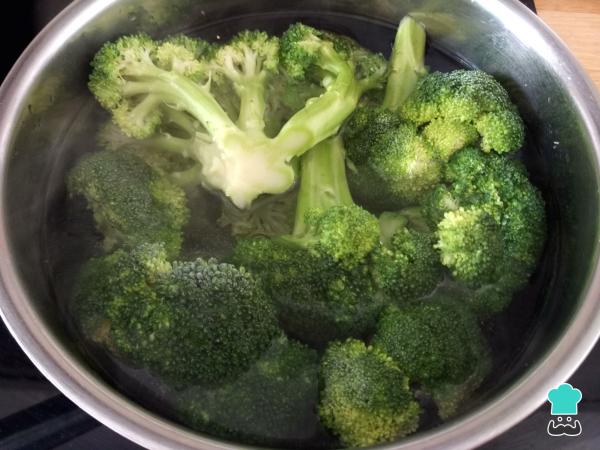
En primer lugar, cocemos el brócoli en una olla con abundante agua hirviendo y un poco de sal. Lo dejamos cocer durante 10 minutos. Una vez listo, lo escurrimos y dejamos que se enfríe.